Masterblaster (film)

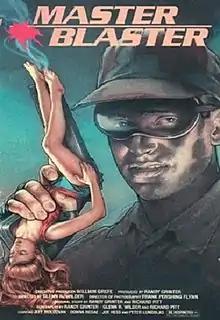

Masterblaster is a 1987 action thriller film directed by Glenn R. Wilder. The film stars Jeff Moldovan and Donna Rosea.